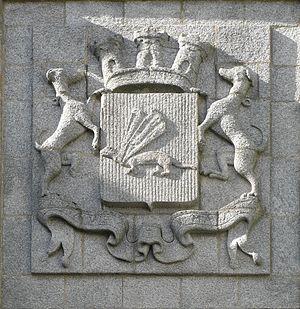
Blason de la Porte Saint-Vincent avec l'hermine, les deux lévriers, la couronne murale à trois tours (pour préfecture) &amp
Vannes /van/ est une commune française située dans l’ouest de la France sur la côte sud de la région Bretagne. La ville, située en Basse-Bretagne, est la préfecture du département du Morbihan, et le siège d'une agglomération de 135 882 habitants. Centre économique et destination touristique à la tête d’une aire urbaine de 157 007 habitants au 1ᵉʳ janvier 2016, et d'une population municipale de 53 218 habitants au 1ᵉʳ janvier 2016, Vannes est la 4ᵉ agglomération de la région Bretagne en nombre d'habitants, et le 3ᵉ pôle universitaire de Bretagne.
Le lévrier est un chien longiligne, aux longues pattes fines, au corps souple et léger, très musclé, tendineux, bâti pour la course. Actuellement, il existe 13 races classées dans le groupe 10 et 5 races réparties dans le groupe 5 de la nomenclature officielle établie par la Fédération cynologique internationale.